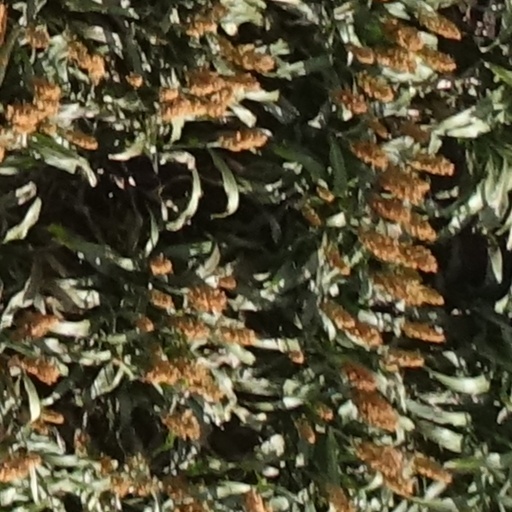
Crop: sorghum